Rest area

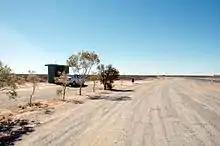
Roadside 'rest area' north of Wentworth, New South Wales

Attempts to remove the federal ban on privatized rest areas have been generally unsuccessful, due to resistance from existing businesses that have already made enormous capital investments in their existing locations.